Greenhouse gas emissions by Australia

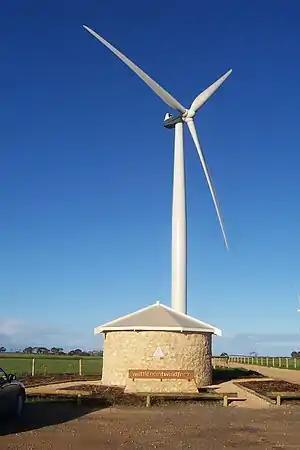
The information centre near the base of one of the towers at Wattle Point Wind Farm

Moving towards long-term mitigation policies is a requirement of government, and the Australian energy sectors remains a central area in national emissions. The International Energy Agency (IEA) reviewed the Australian energy sectors policies in 2018, the findings identified needed improvements to the country's emissions reduction targets, and further the energy sectors resilience. The IEA identified needed improvements in government leadership by establishing a well-defined long-term integrated energy policy and climate toolkit for policy development and deployment.